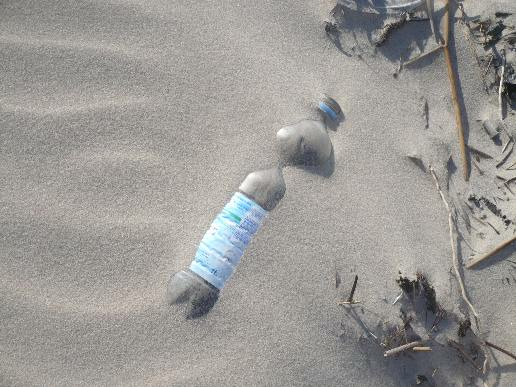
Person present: No